Burton Farmers Gin

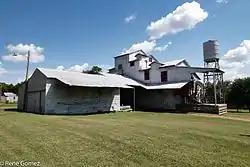
Burton Farmers Gin in 2016

The Burton Farmers Gin is a 2- and 3-story cotton gin house located close to the commercial district of Burton, Texas. It has also been known as Burton Farmers Gin Association's Site No. 3. It was listed on the National Register of Historic Places in 1991. It hosts the "Texas Cotton Gin Museum". Besides the gin, the museum includes cotton warehouses and a shoe shop.